Hadda, Afghanistan

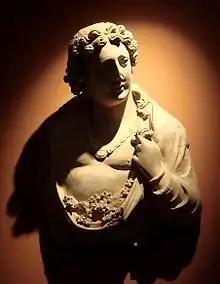
The "Genius with flowers", Tapa Kalan, Hadda, Gandhara. 2-3rd century CE. Musée Guimet.

The monastery is dated to the 4th-5th century CE. It was excavated by Jules Barthoux.